Riga offensive (1917)

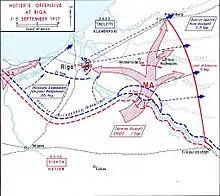
The troop movements in the Riga offensive.

The German infantry attack was preceded by an artillery bombardment on 1 September 1917, organized by Colonel Georg Bruchmüller, the commander of the Eighth Army's artillery. The barrage included explosive and chemical gas shells. The troops that were to be involved in the attack were visited by Prince Leopold of Bavaria, the supreme commander of Ober Ost, on the same day. The bombardment targeted the Russian positions in the vicinity of Ikšķile (Uexküll), about southeast of Riga. With 1,100 German guns, they overwhelmed the relatively few Russian artillery pieces. This was followed by the advance of the 19th Reserve Division and the 202nd and 203rd Divisions towards the river, which they crossed with boats and established a bridgehead before then building pontoon bridges. Prince Leopold personally led the crossing of the Dvina river, which faced almost no opposition.